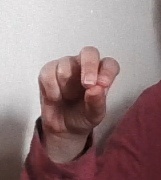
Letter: gaaf